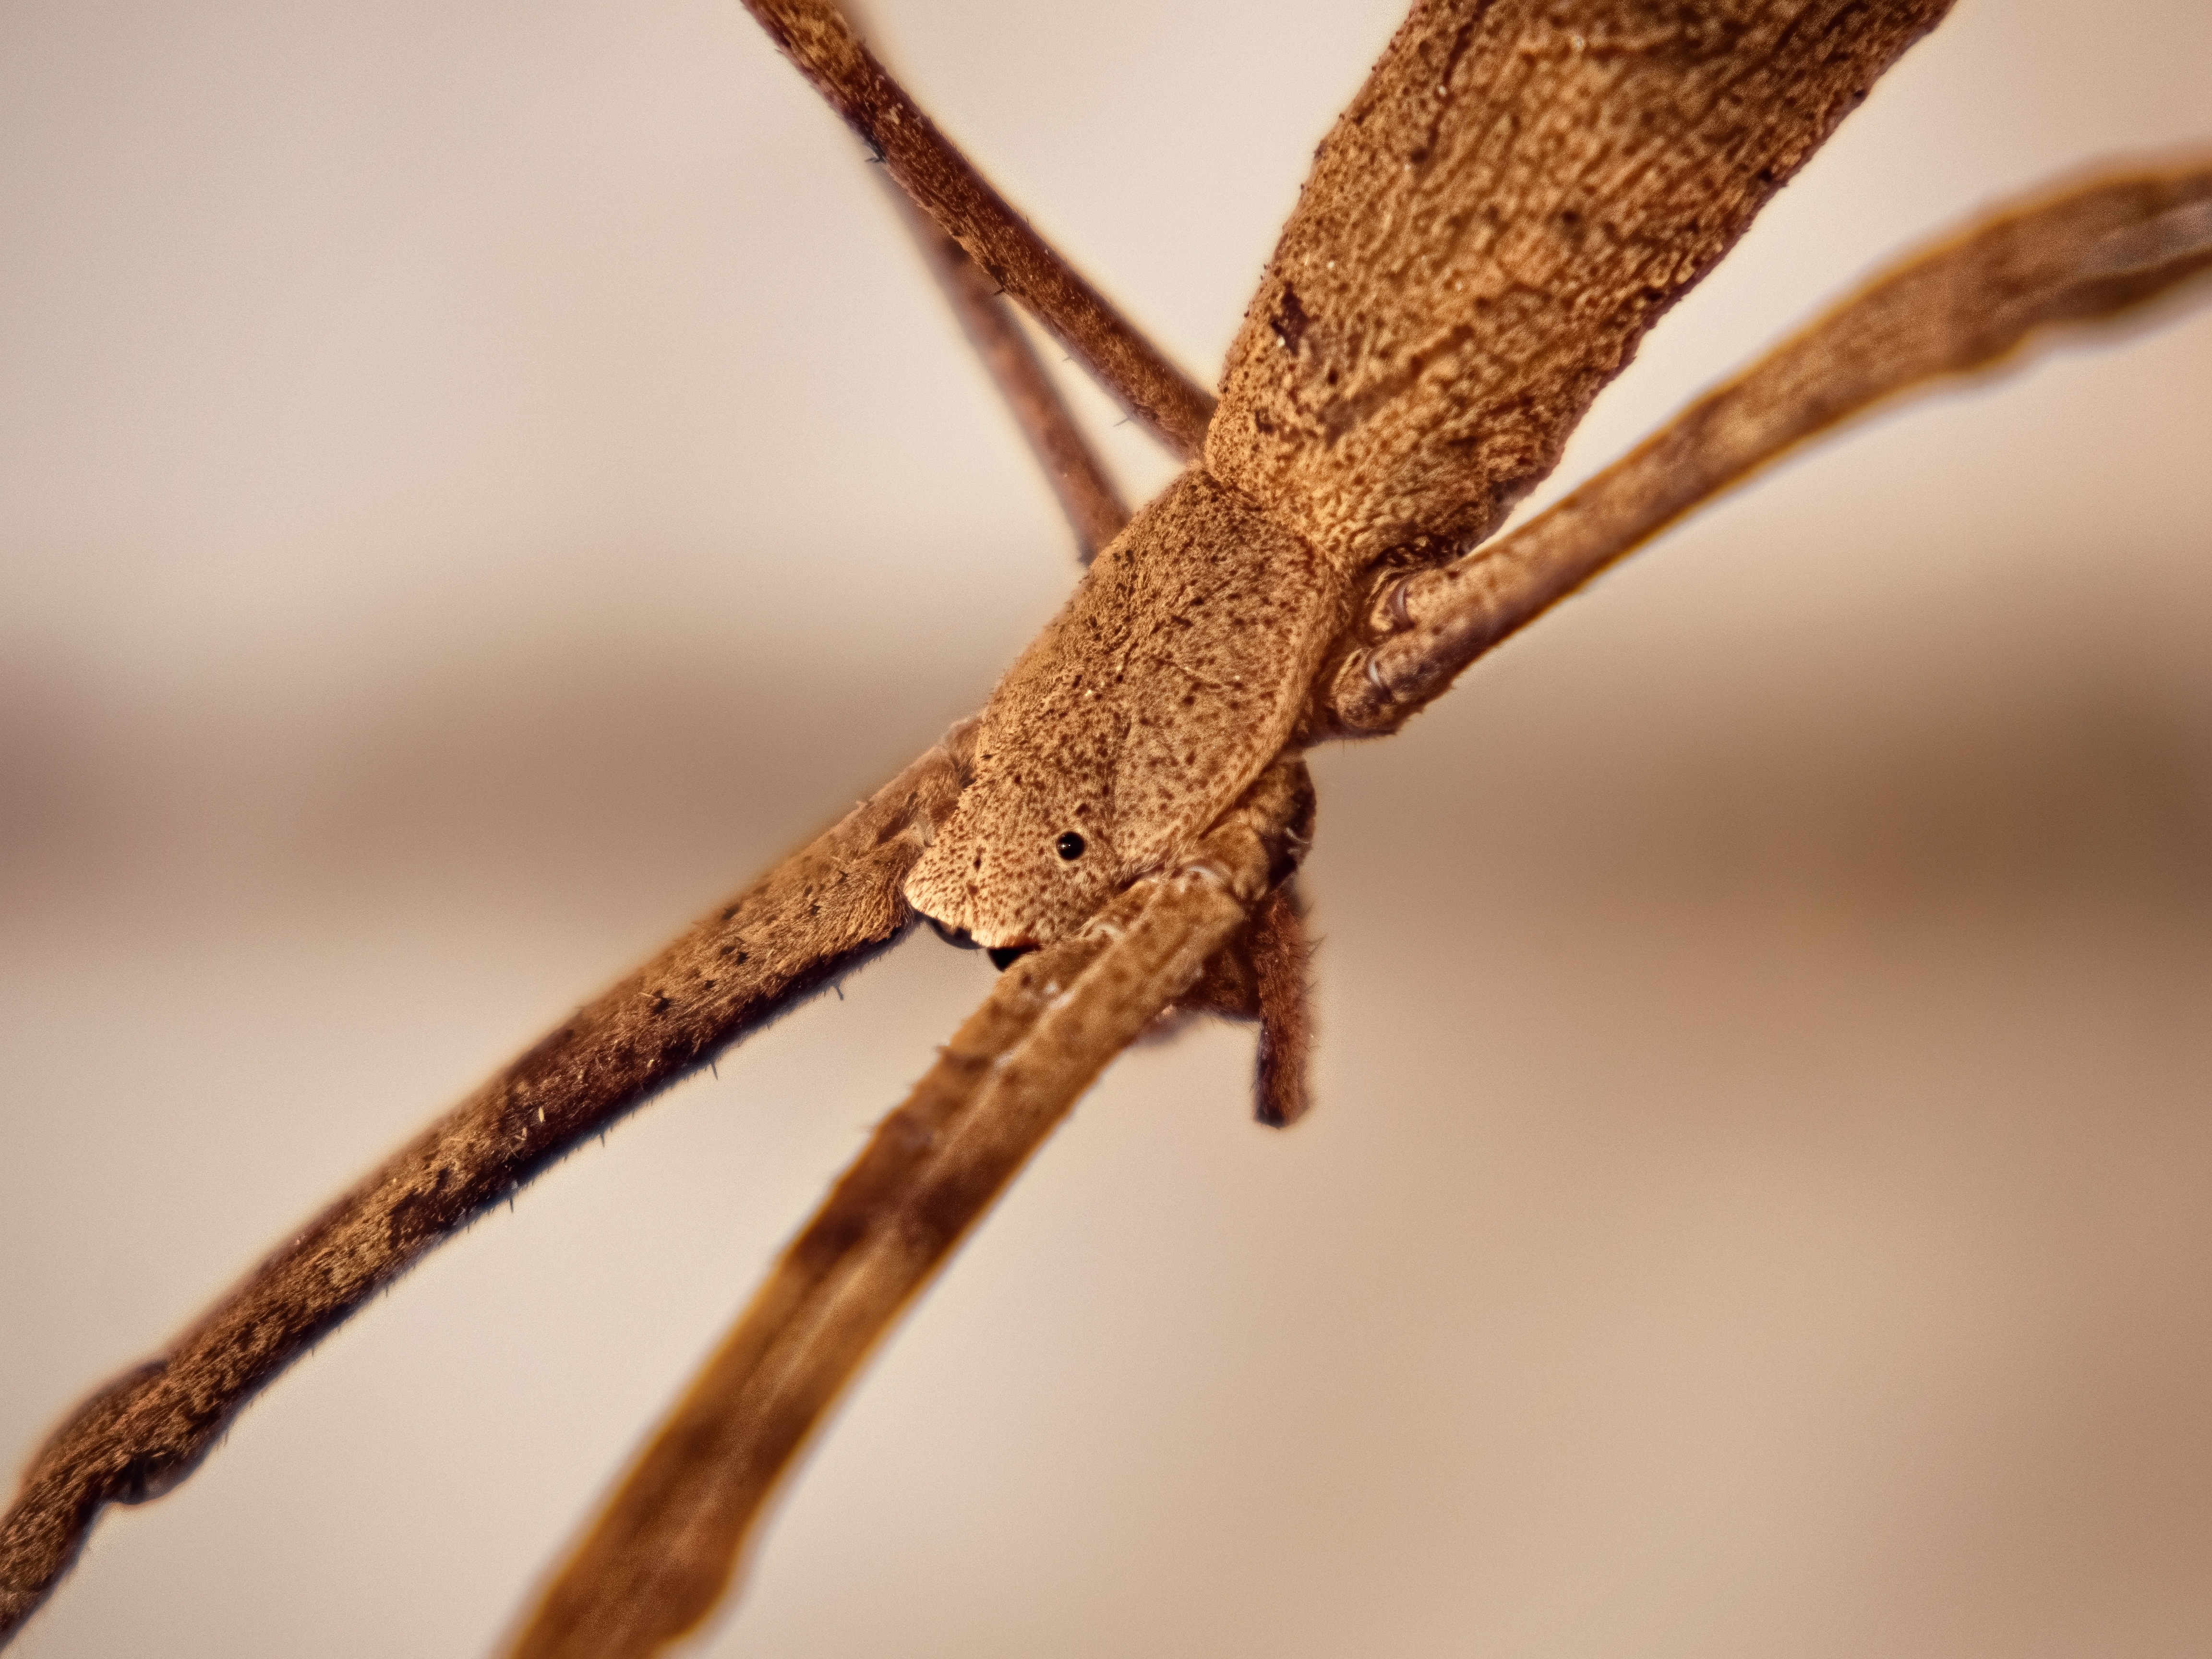
tree, nature, branch, field, photography, leaf, flower, insect, macro, bug, close, fauna, invertebrate, twig, close up, spider, eyes, scary, shallow, legs, arachnid, creepy, depth, dof, depth of field, stick, macro photography, torso, plant stem